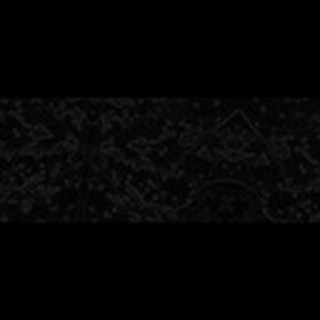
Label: cotton_bacterial_blight